Centre Union

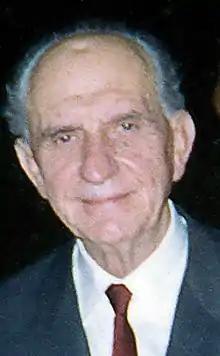
Prime Minister (1963-1965, 1944–1945) and Centre Union leader Georgios Papandreou.

In anticipation of the next elections, the government of Prime Minister Konstantinos Karamanlis announced intentions of enacting a new electoral law: the proposed law was set before parliament and on 6 May, after lengthy debate, it was passed. A system of 'reinforced' proportional representation was introduced, which gave minor parties a slight advantage in comparison with the previous law.